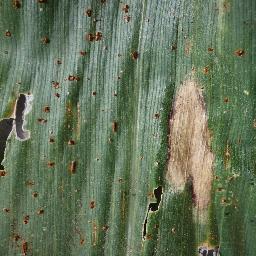
Label: Corn___Northern_Leaf_Blight